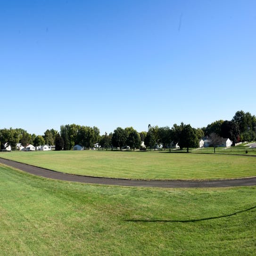
a field and track on the campus